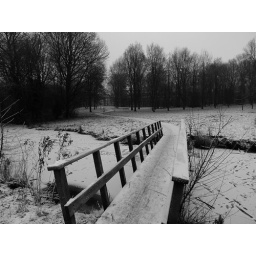
A simple wooden foot bridge in Amsterdam's Rembrandt Park